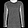
Label: Pullover